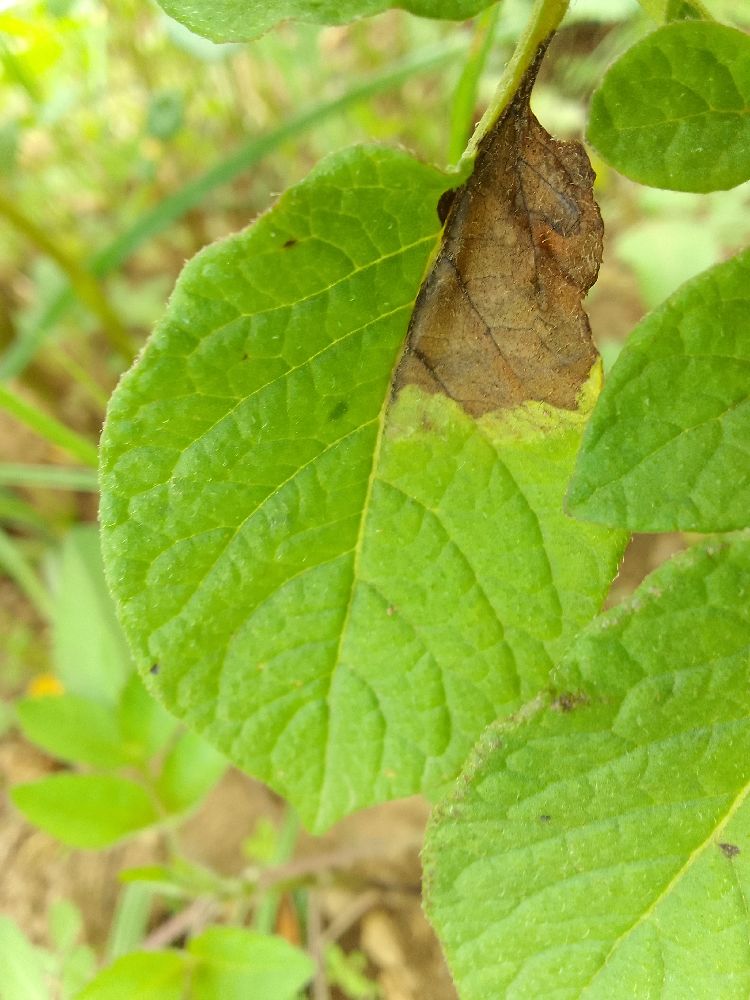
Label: Late blight